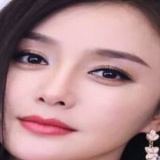
diễn viên Tần Lam